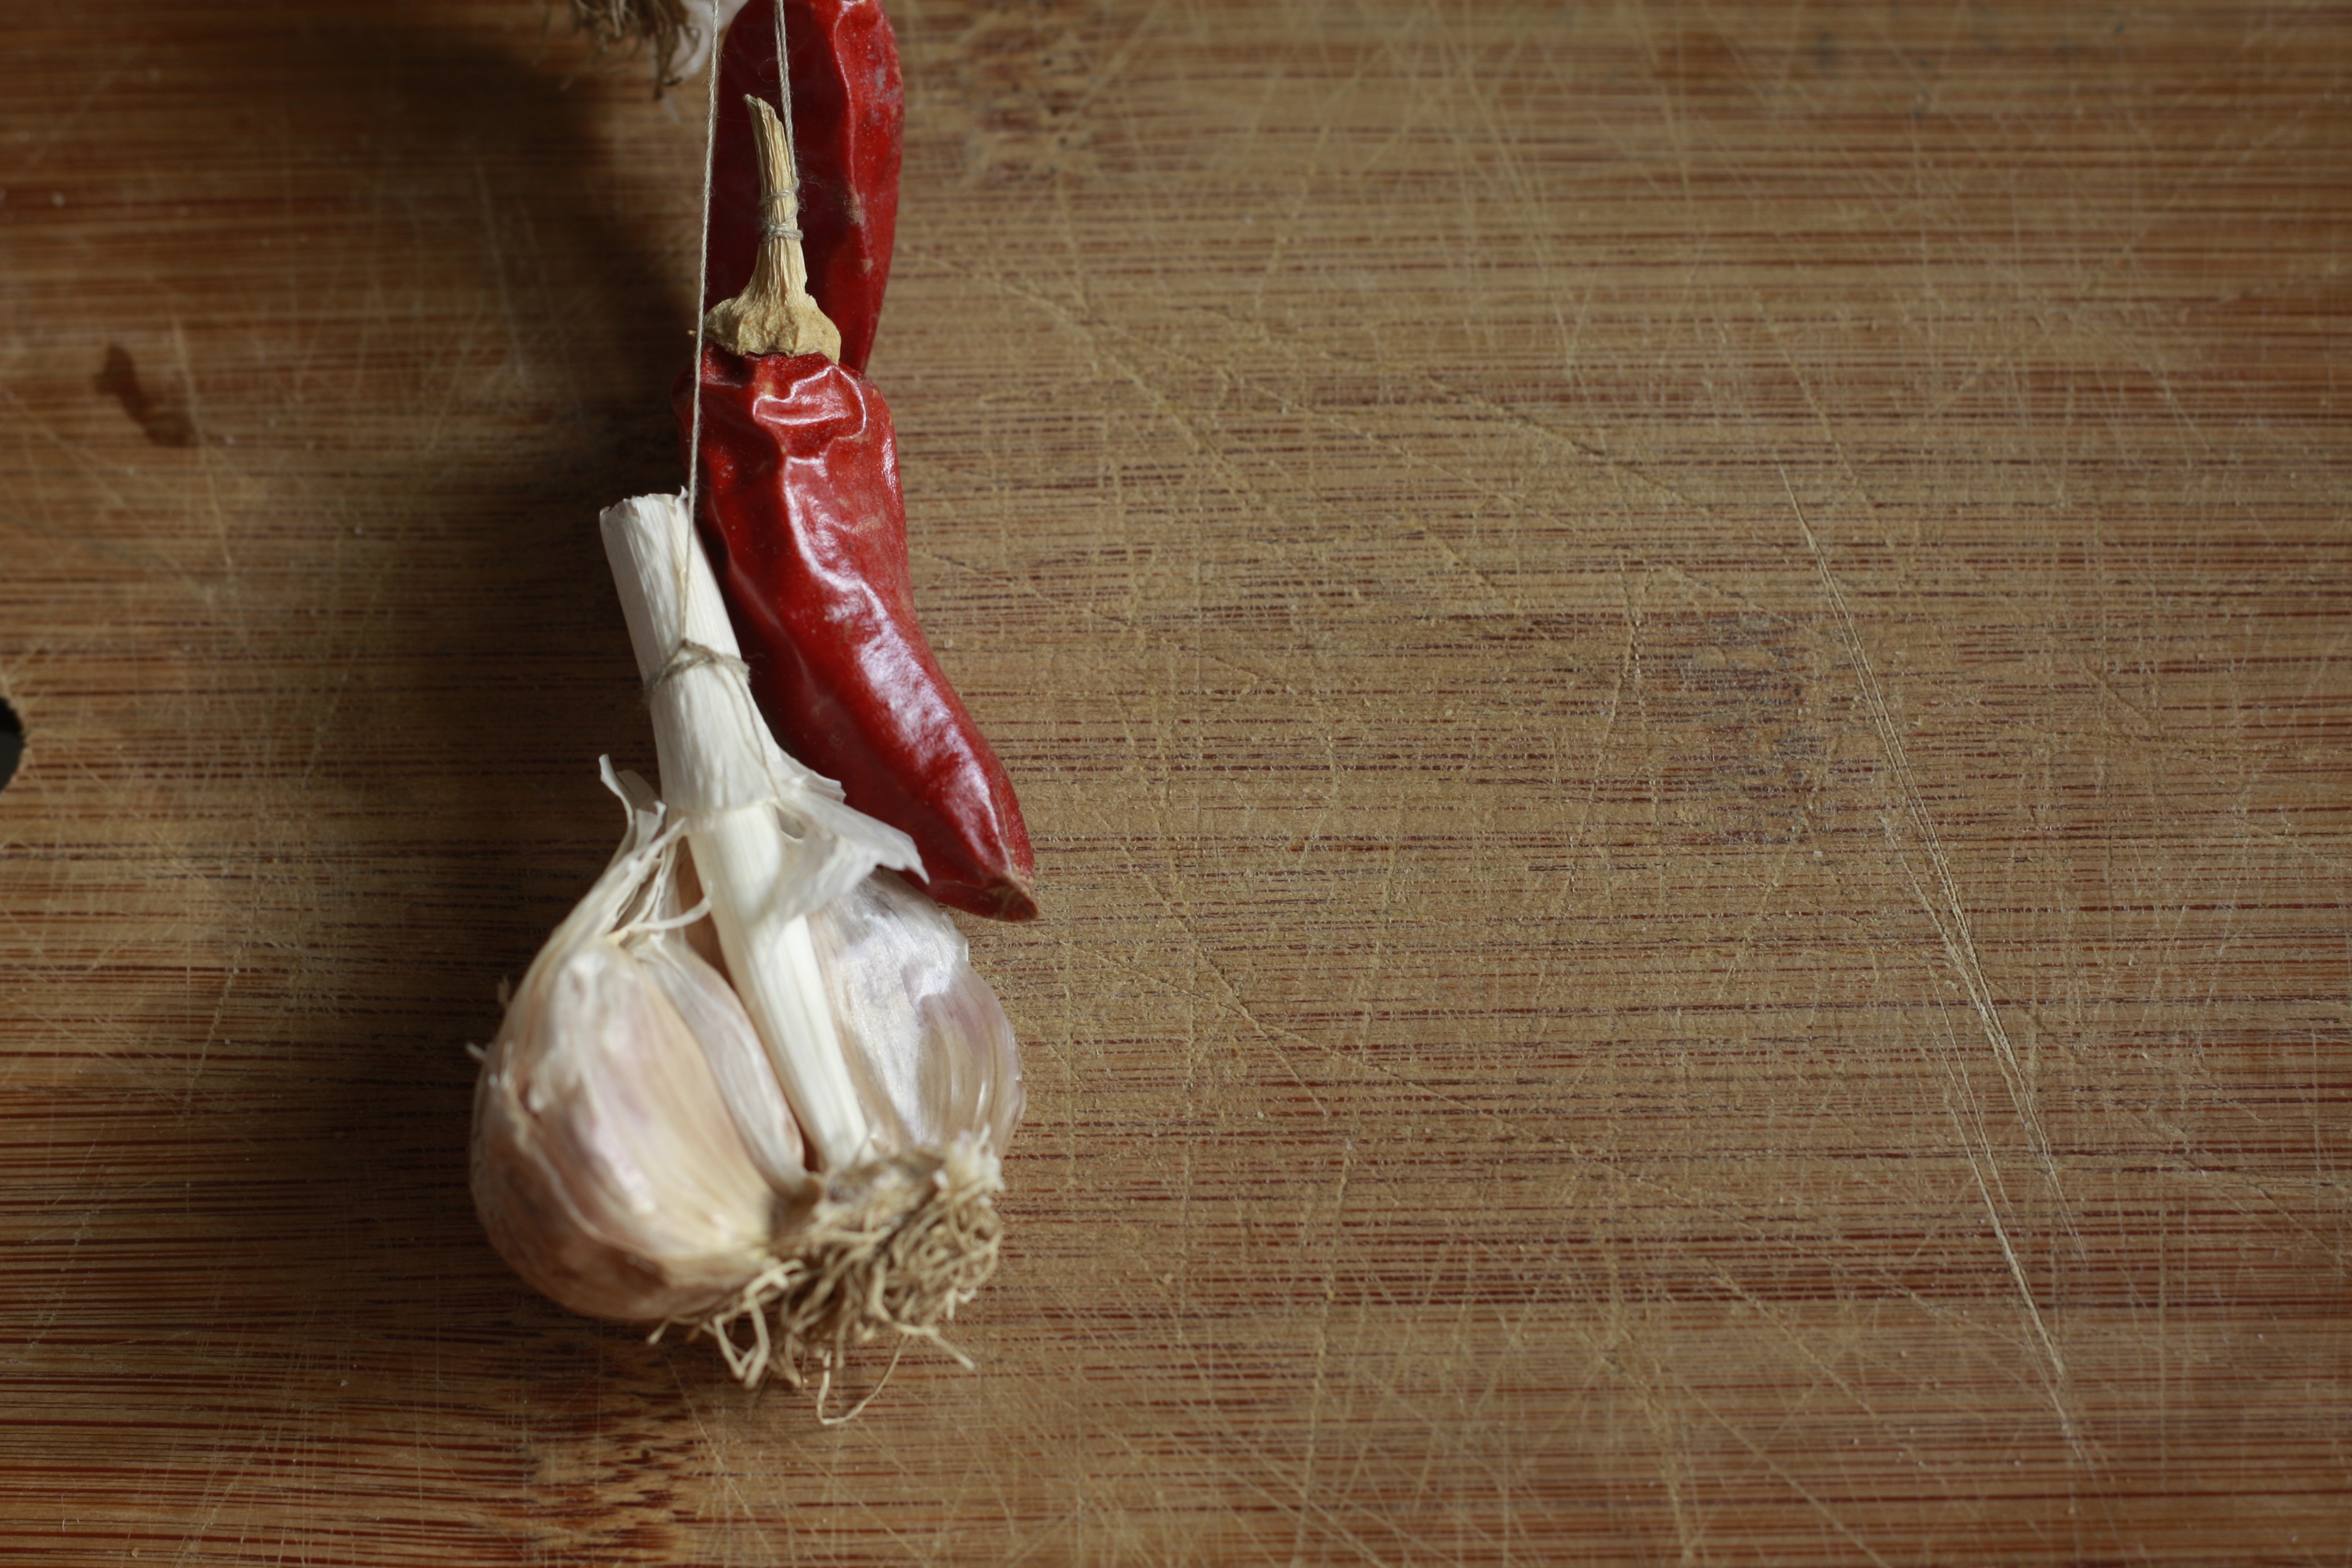
table, plant, meal, food, pepper, spice, red, herb, garlic, produce, vegetable, kitchen, healthy, paprika, flowering plant, grass family, land plant